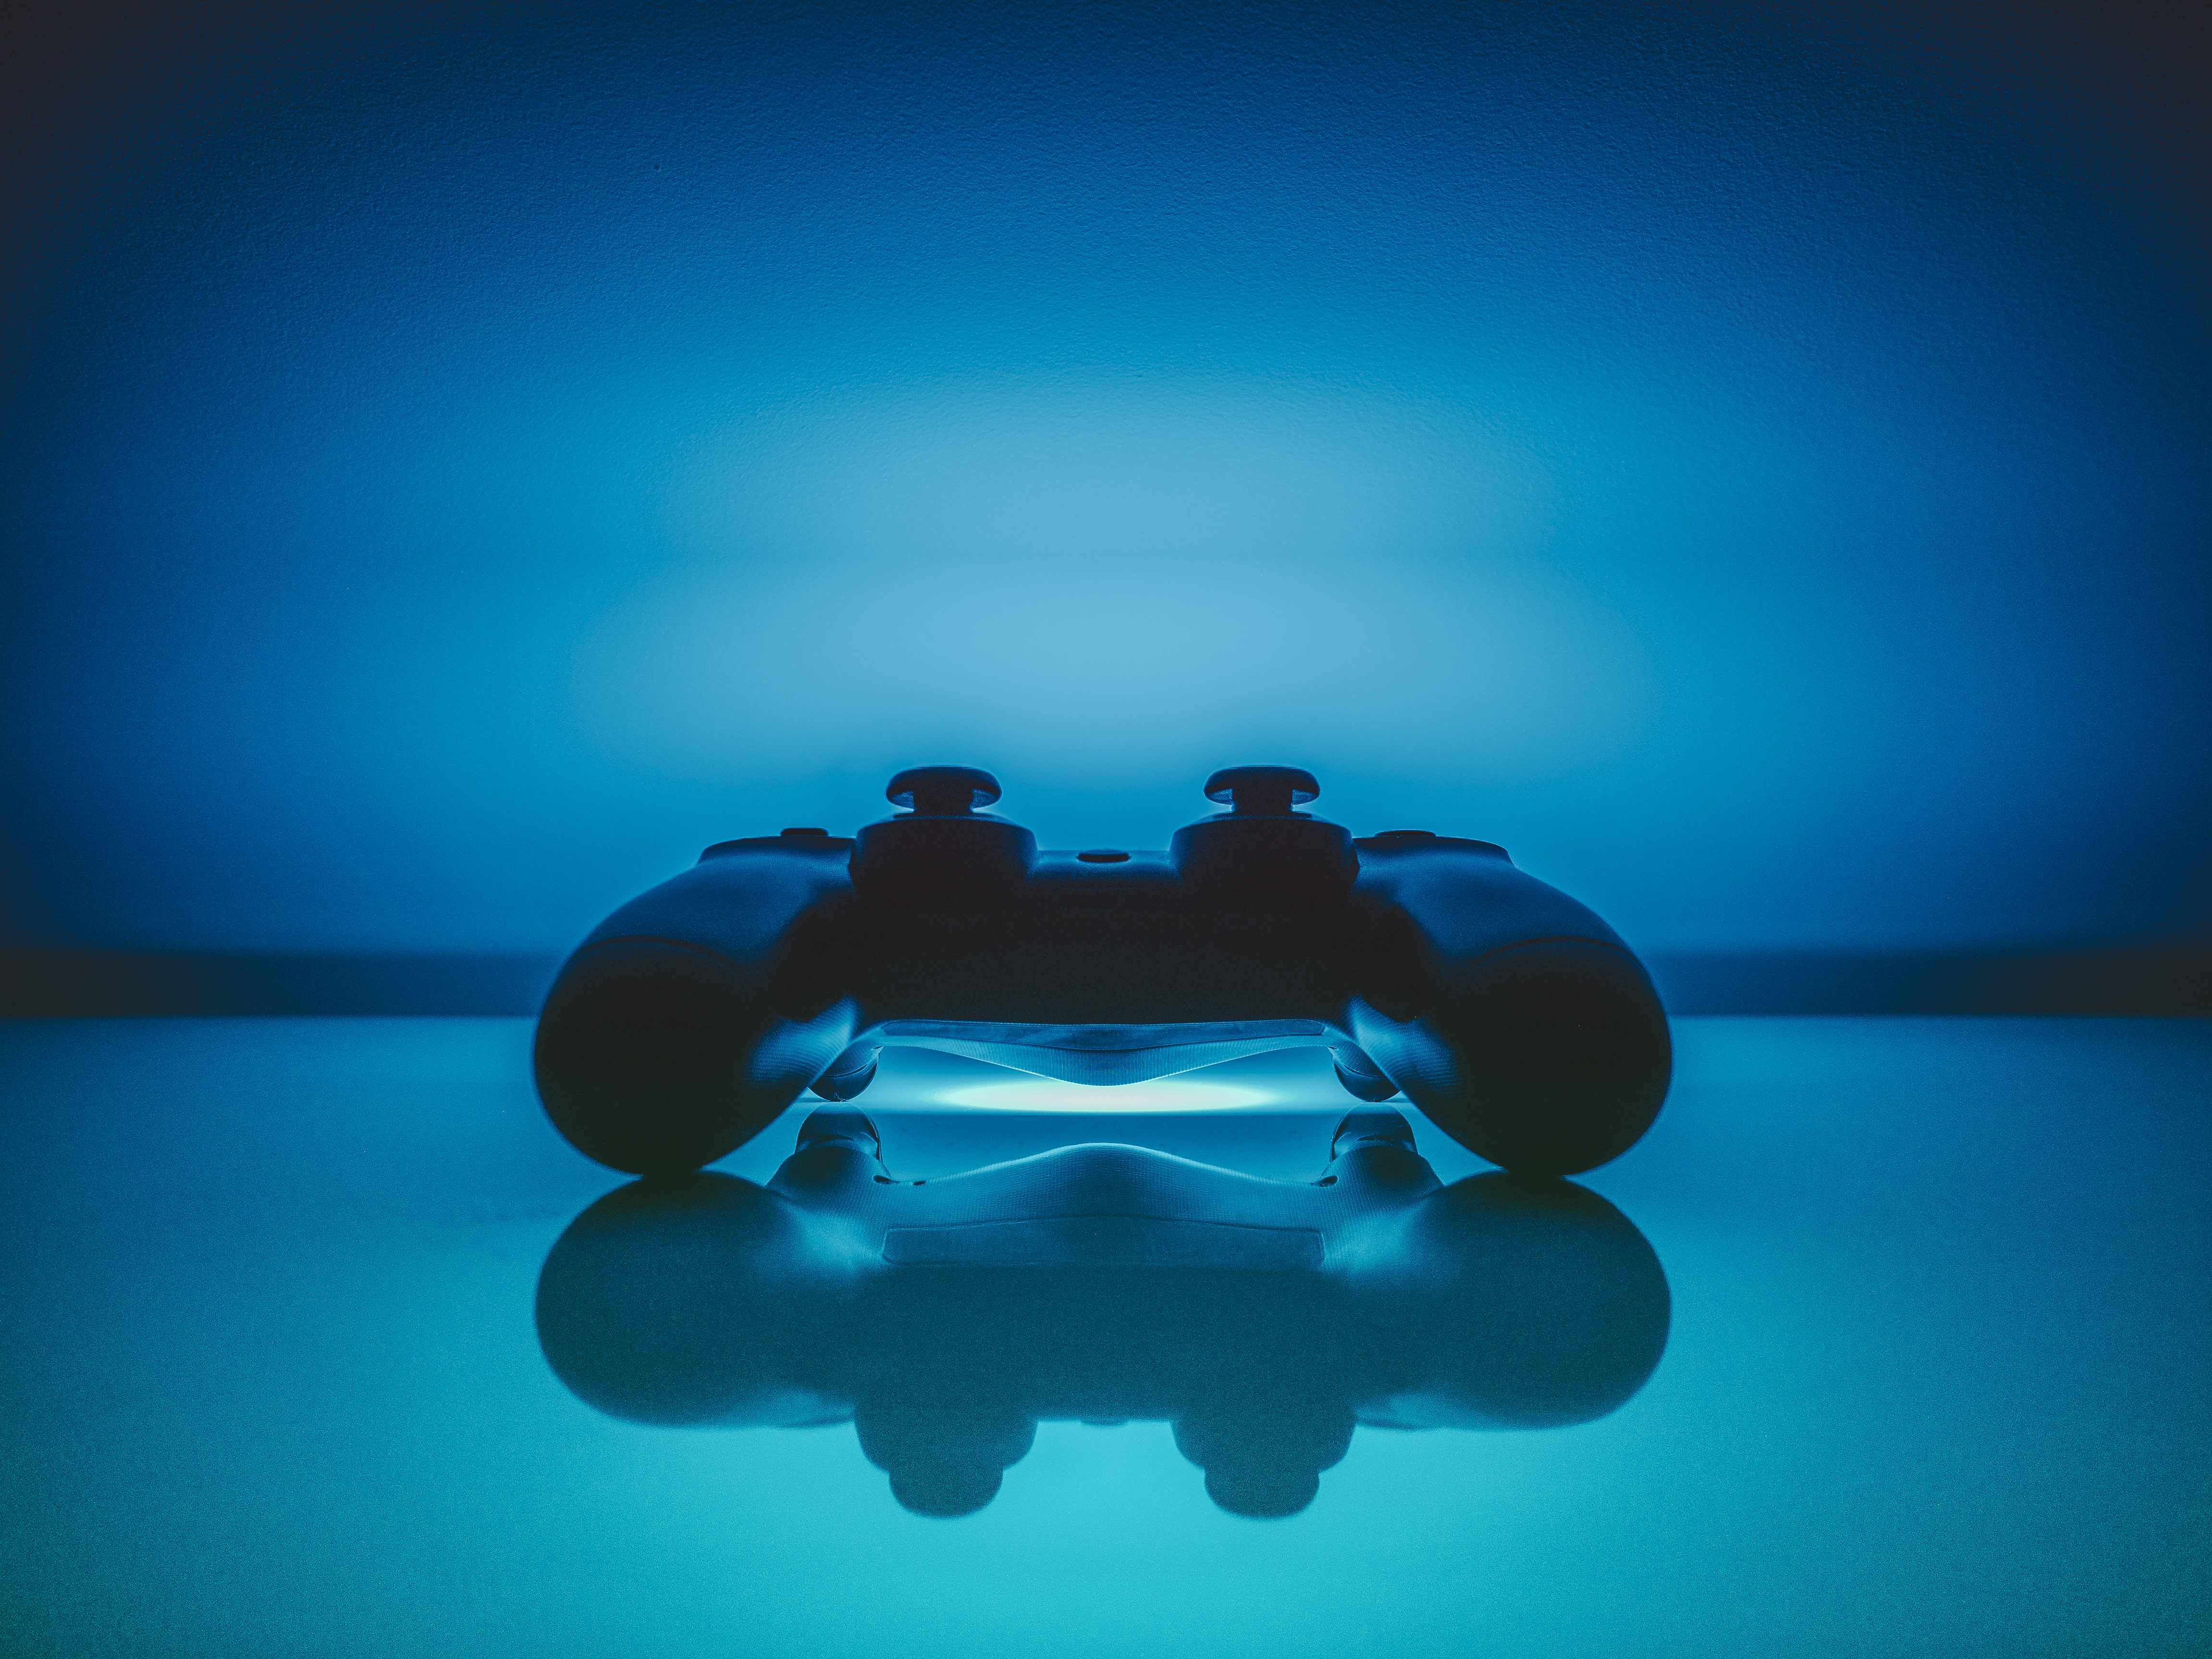
light, controller, reflection, blue, circle, sphere, shape, gaming, entertainment, pad, screenshot, playstation, macro photography, gamepad, atmosphere of earth, computer wallpaper, dualshock, ps4